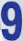
Number: 9